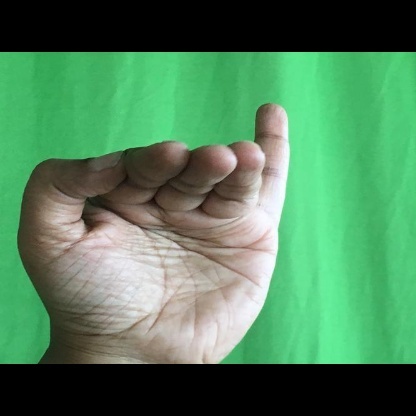
Mudra: Hamsapaksha